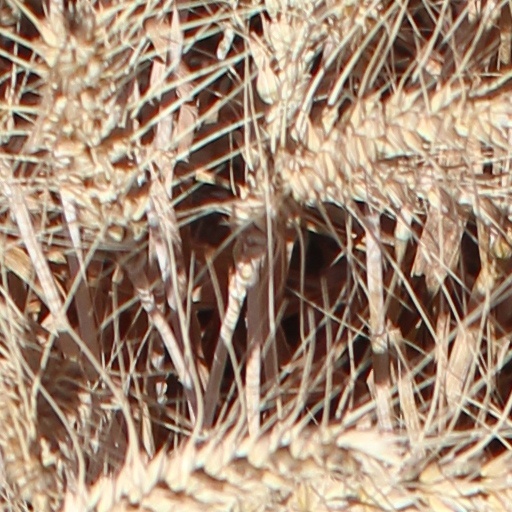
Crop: wheat